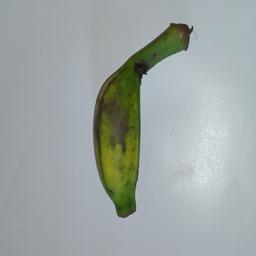
Banana variety: Champa Kola